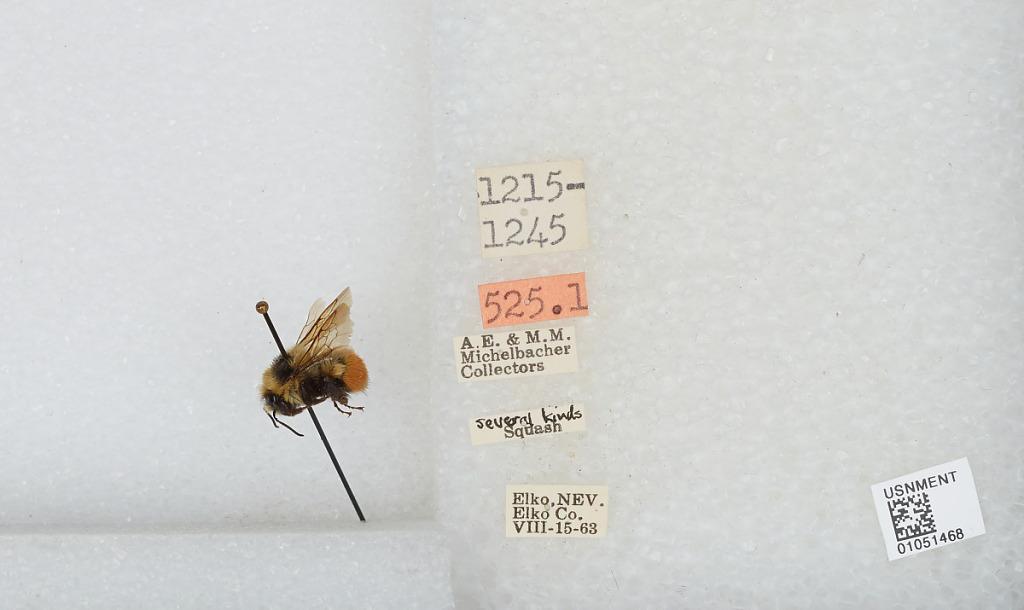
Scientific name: Bombus sp.
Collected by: A. Michelbacher & M. Michelbacher
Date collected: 1963-8-15
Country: United States
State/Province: Nevada
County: Elko
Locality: Elko
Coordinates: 40.83, -115.77